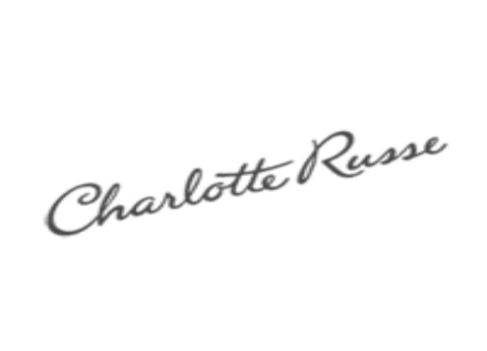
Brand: charlotte russe
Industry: Clothes